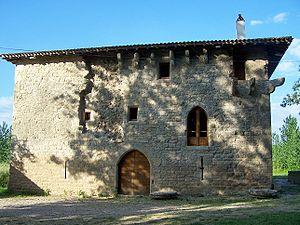
Moulin de Piis à Bassanne, Gironde, France
Au XIVᵉ siècle, au même titre que les édifices religieux, les ponts, les maisons, les fermes, les moulins, sont également mis en défense.
Bassanne est une commune du Sud-Ouest de la France, située dans le département de la Gironde en région Nouvelle-Aquitaine.